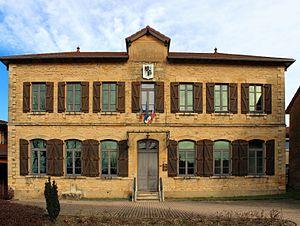
Hotel de ville de Bonnefamille.
Bonnefamille est une commune française située dans le département de l'Isère en région Auvergne-Rhône-Alpes.